Állatkert metro station

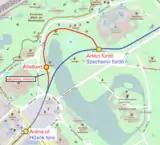
Állatkert station, the old and the new M1 route map

Állatkert was an above-ground station of the M1 line of the Budapest Metro. It existed between 1896 and 1973 on the original surface alignment of the line through the Városliget (City Park) from Hősök tere station to a surface terminus at Széchenyi fürdő station.